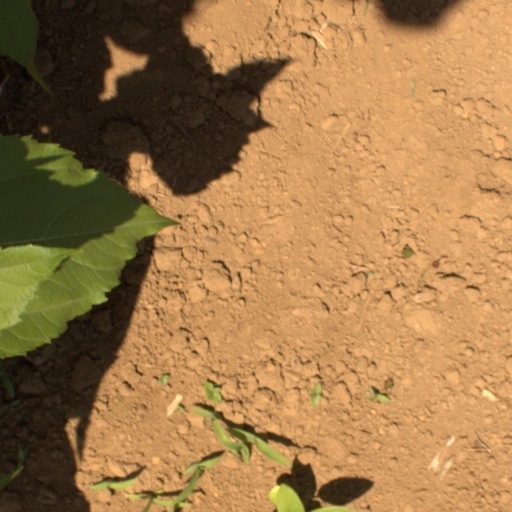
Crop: Jerusalem artichoke